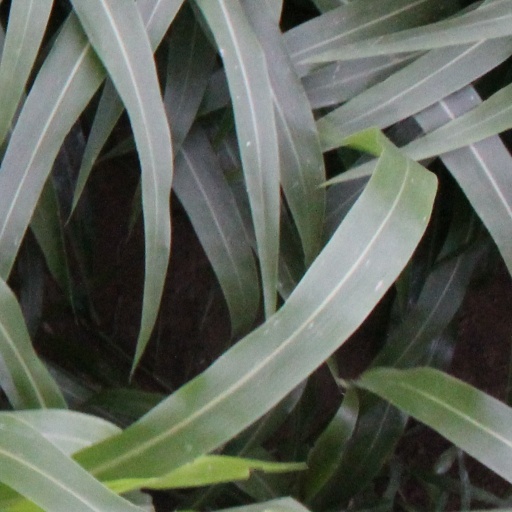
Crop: sorghum